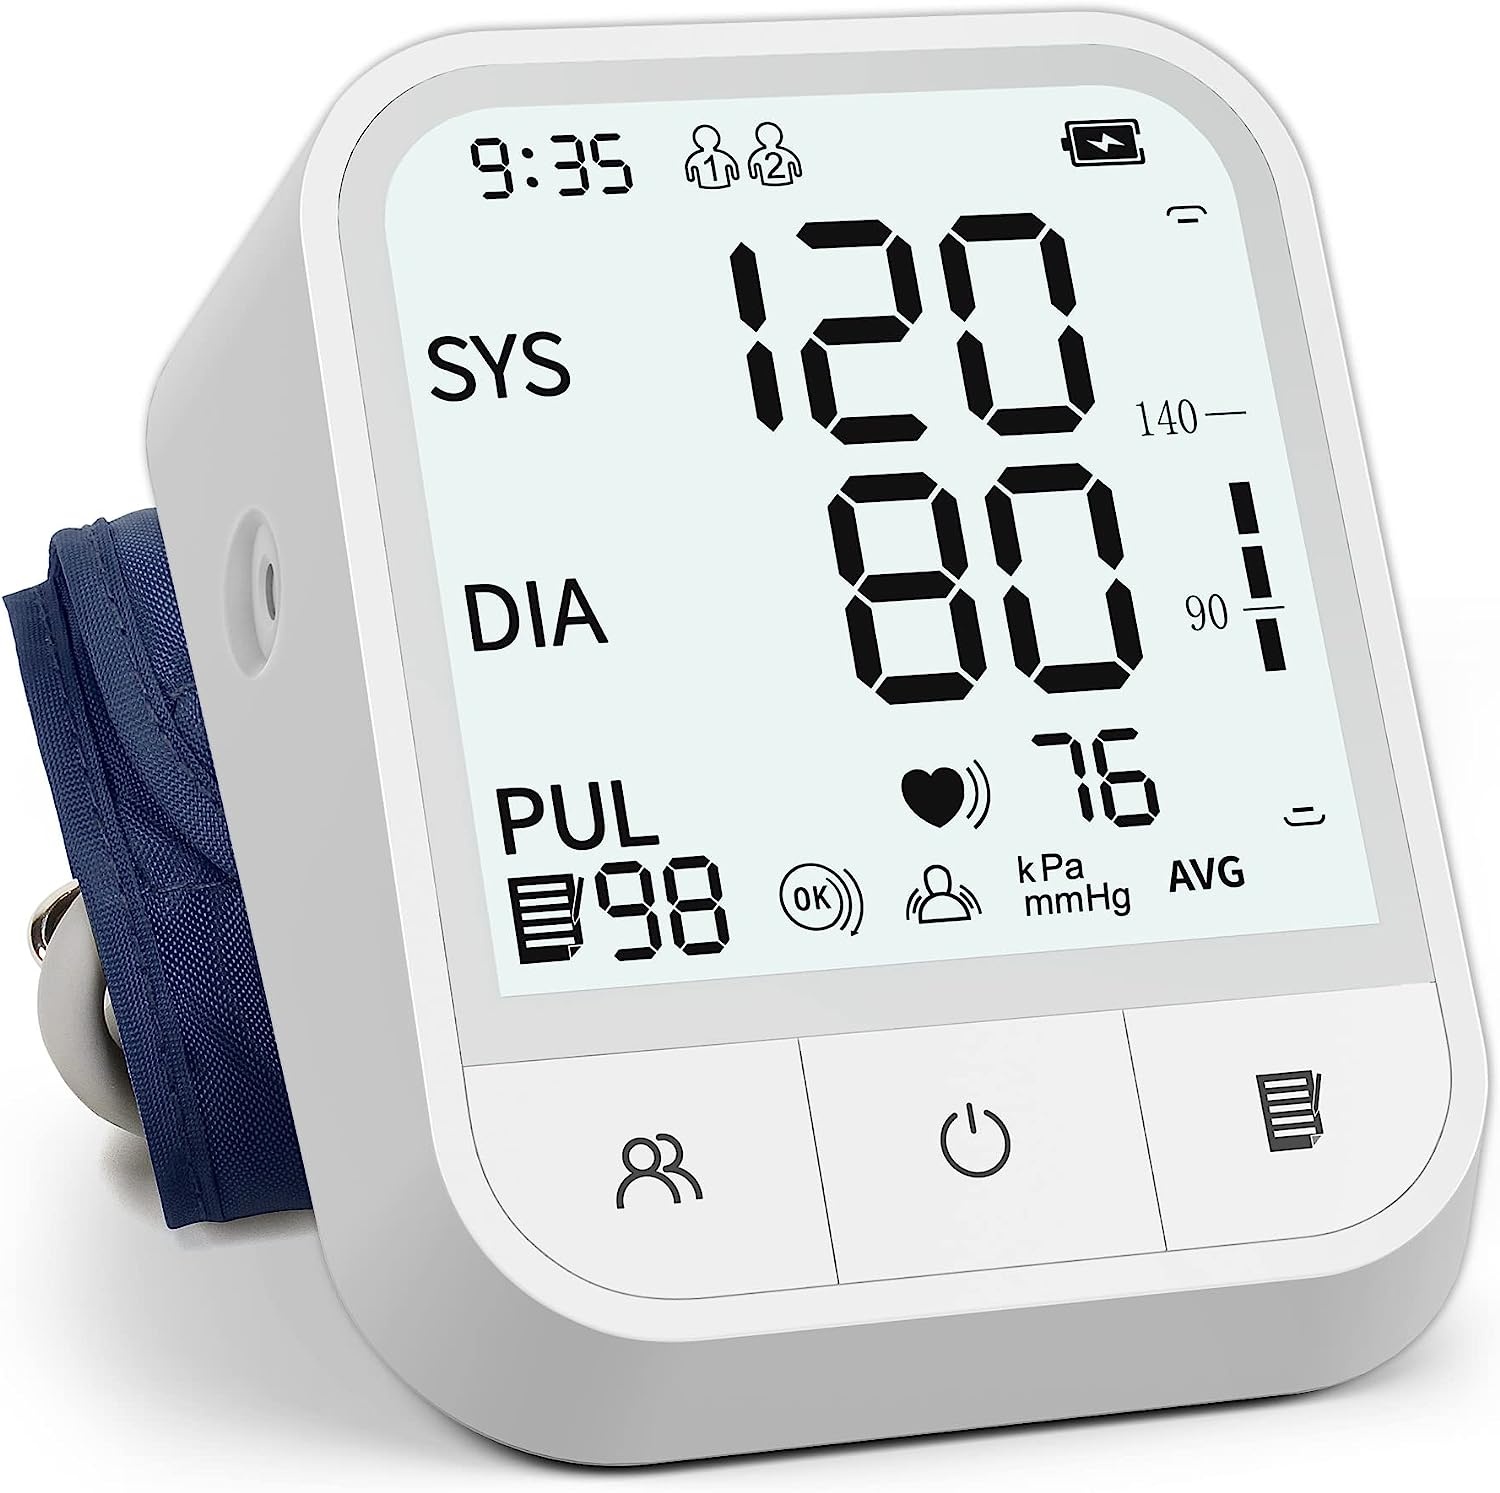
Blood Pressure Monitor, Blood Pressure Machine Automatic Upper Arm, Adjustable BP Cuff with Large Backlit Display, 2 * 99 Memory Blood Pressure Monitors for Home Use with Storage Bag
Simpler Operation: Tracking your blood pressure daily by one button operate. Press the "Power" button and the monitor will measure your blood pressure fully automatically within 30 seconds, while broadcasting your blood pressure status via voice. (You can turn on/off the voice broadcast at will) Easy to Read Display: The blood pressure machine has a large 4.3-inch bright backlit display, giving a very easy and comfortable reading experience, especially for the elderly. Accuracy Blood Pressure Cuff: Blood pressure indicator equips with advanced measurement techniques that gives you not just fast reading method but more accurate results. There are four different color themes depending on your blood pressure status. 99 Memory & 2 Users Mode: BP cuff supports independent dual user, each user can record up to 99 memory sets. This blood pressure monitor can be operated by 4 AAA batteries (not included) or Type-C charging cable(included). Large Cuff for Wide Application: The cuff fits most adult arms and has a circumference of 8.7" to 16.5". And the cuff of the BP Monitor is made of high-quality materials that are durable and easy to clean. Power Source Battery Powered Use for Arm Display Type LCD Size Large Age Range (Description) Adult Band Size 16.5 inch Material Feature Durable Product Dimensions 5.5"L x 4.3"W x 2.4"Th
Brand: AberAID
Category: Health & Beauty > Health Care > Biometric Monitors > Blood Pressure Monitors